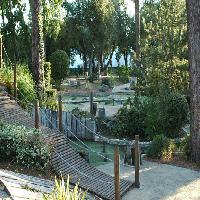
Weather: sun or clear